Icarosaurus

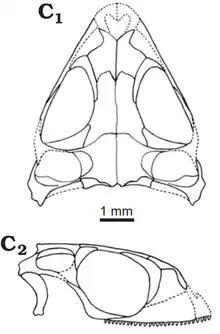
Restoration of the skull

The only known fossil skeleton which definitely belongs to "Icarosaurus" was found in 1960 in North Bergen, New Jersey by Alfred Siefker, a teenager at the time, who stumbled upon the specimen while exploring a quarry. Siefker brought the specimen to scientists at the American Museum of Natural History in New York for identification and preparation. It was described by paleontologist Edwin Harris Colbert in 1966, who named it "Icarosaurus siefkeri" in honor of Siefker.